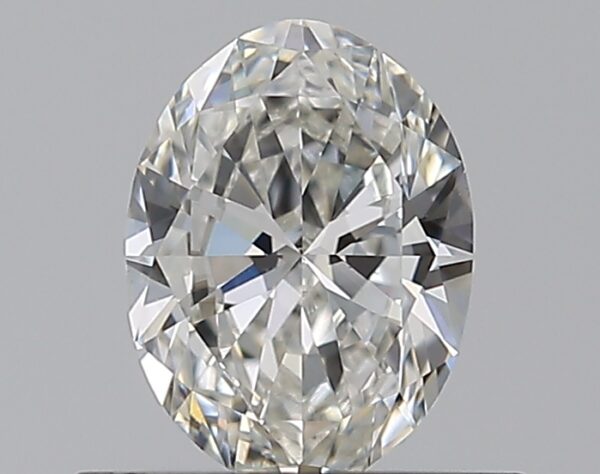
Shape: oval
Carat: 0.5
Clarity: VS1
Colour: H
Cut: VG
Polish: EX
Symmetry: GD
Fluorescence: F
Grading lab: GIA
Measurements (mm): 6.15 x 4.52 x 2.65